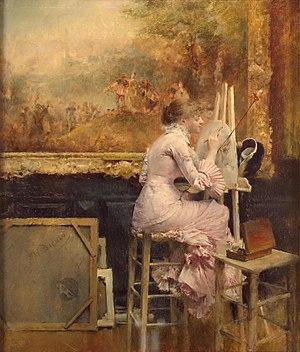
Jeune Femme-aquarelliste au Louvre